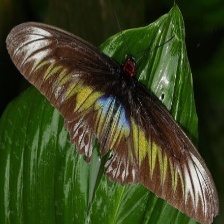
Species: BROOKES BIRDWING